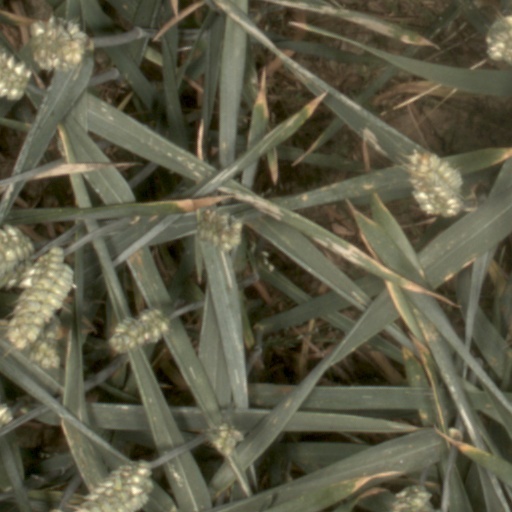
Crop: wheat